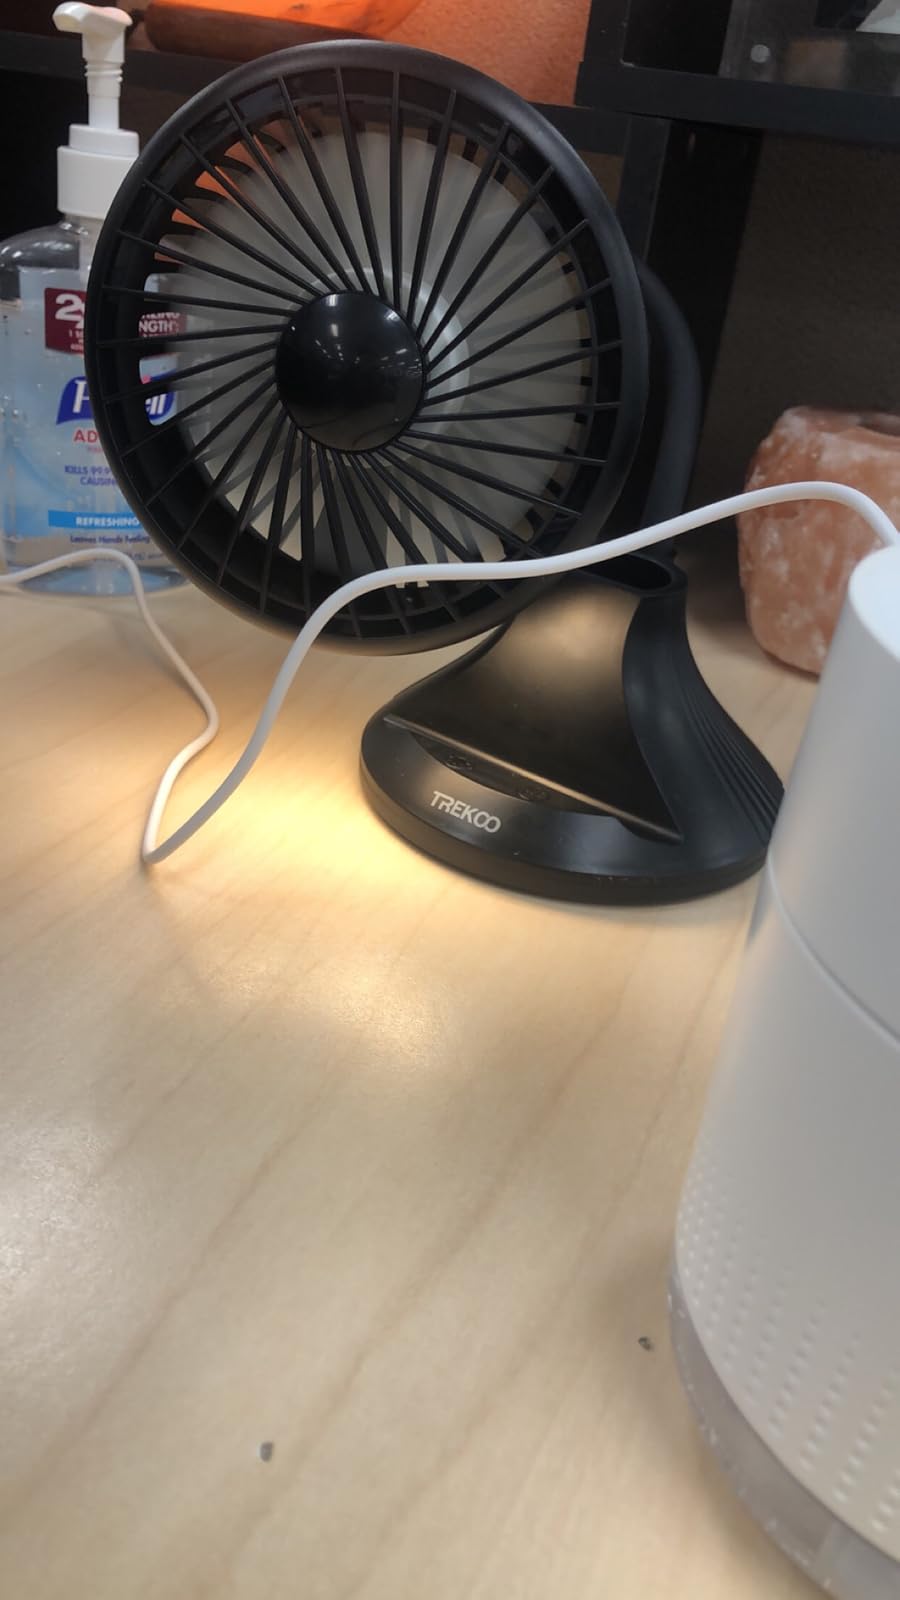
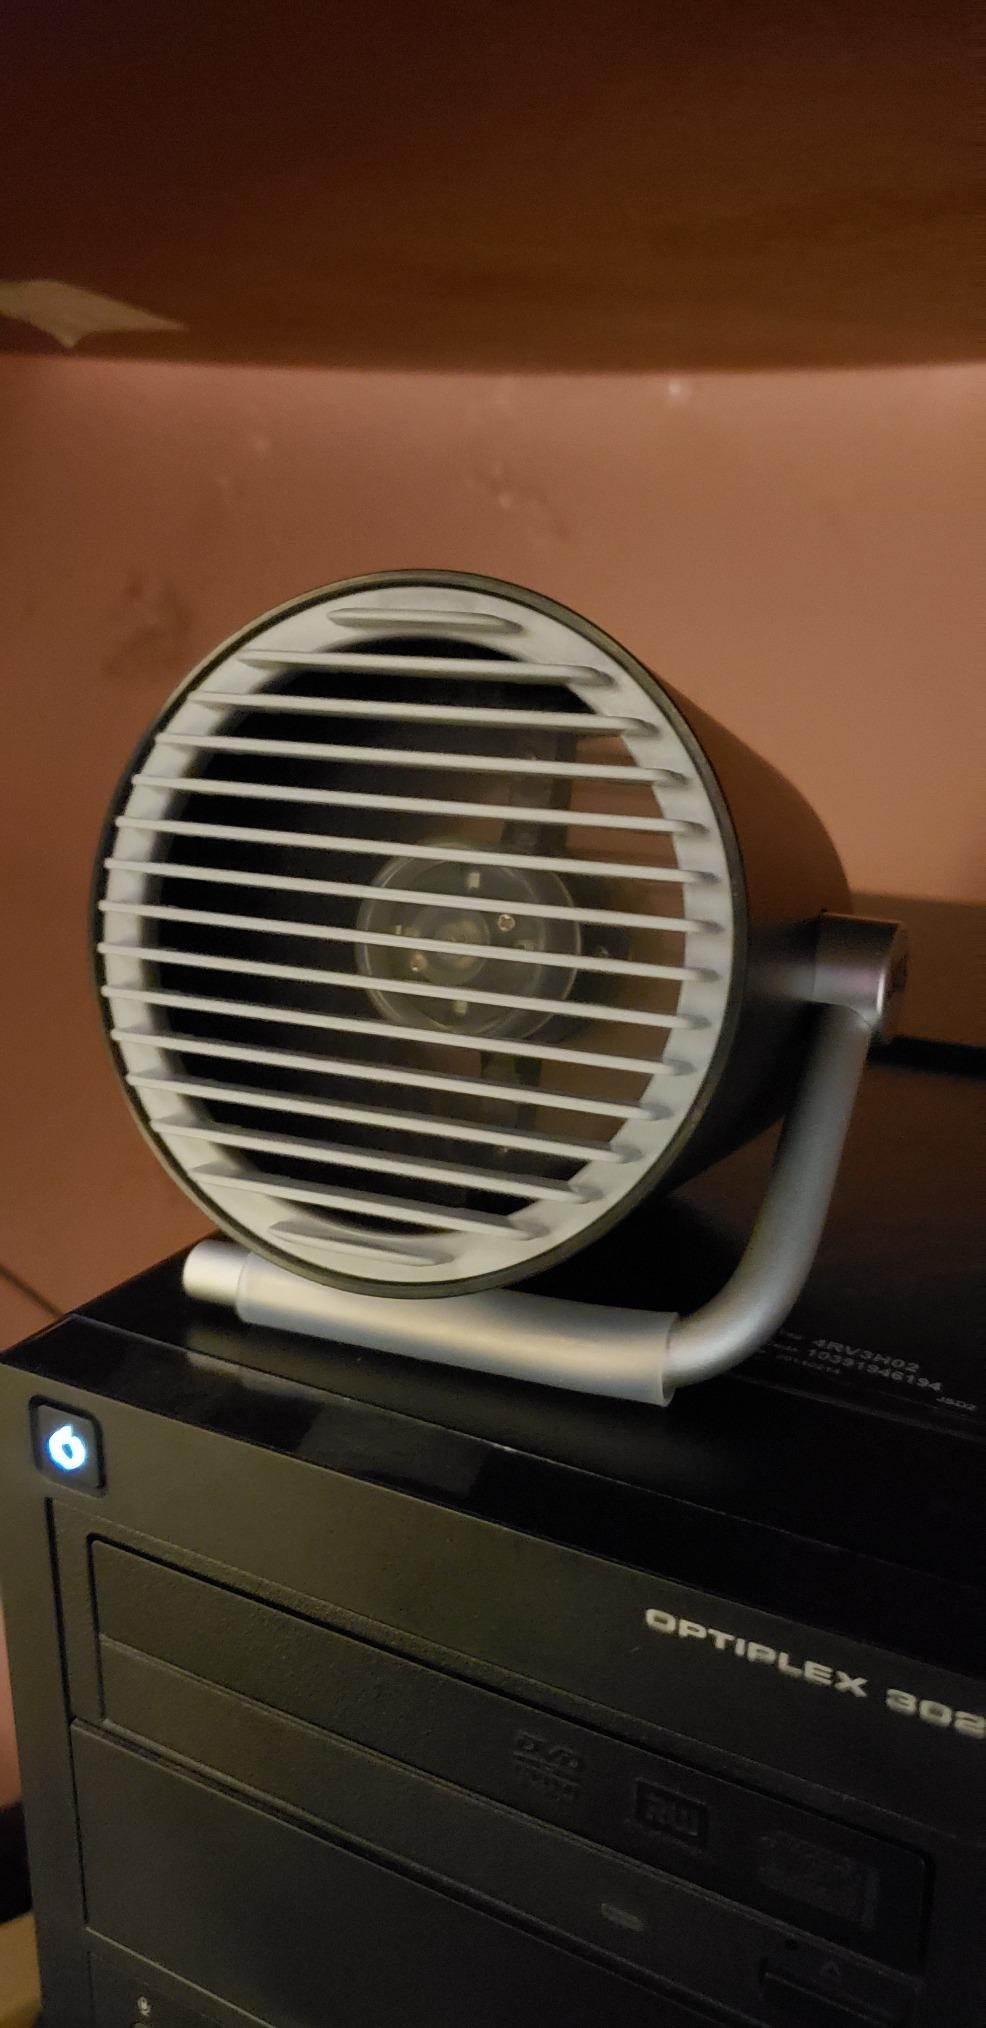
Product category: fan
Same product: no